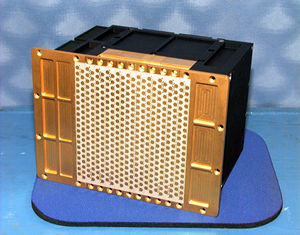
En télécommunications, une antenne réseau à commande de phase est un groupe d'antennes élémentaires alimentées avec des signaux dont la phase est ajustée de façon à obtenir le diagramme de rayonnement voulu.